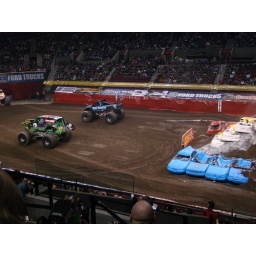
Two trucks raced in a straight line over cars. The blue car lane almost always won.